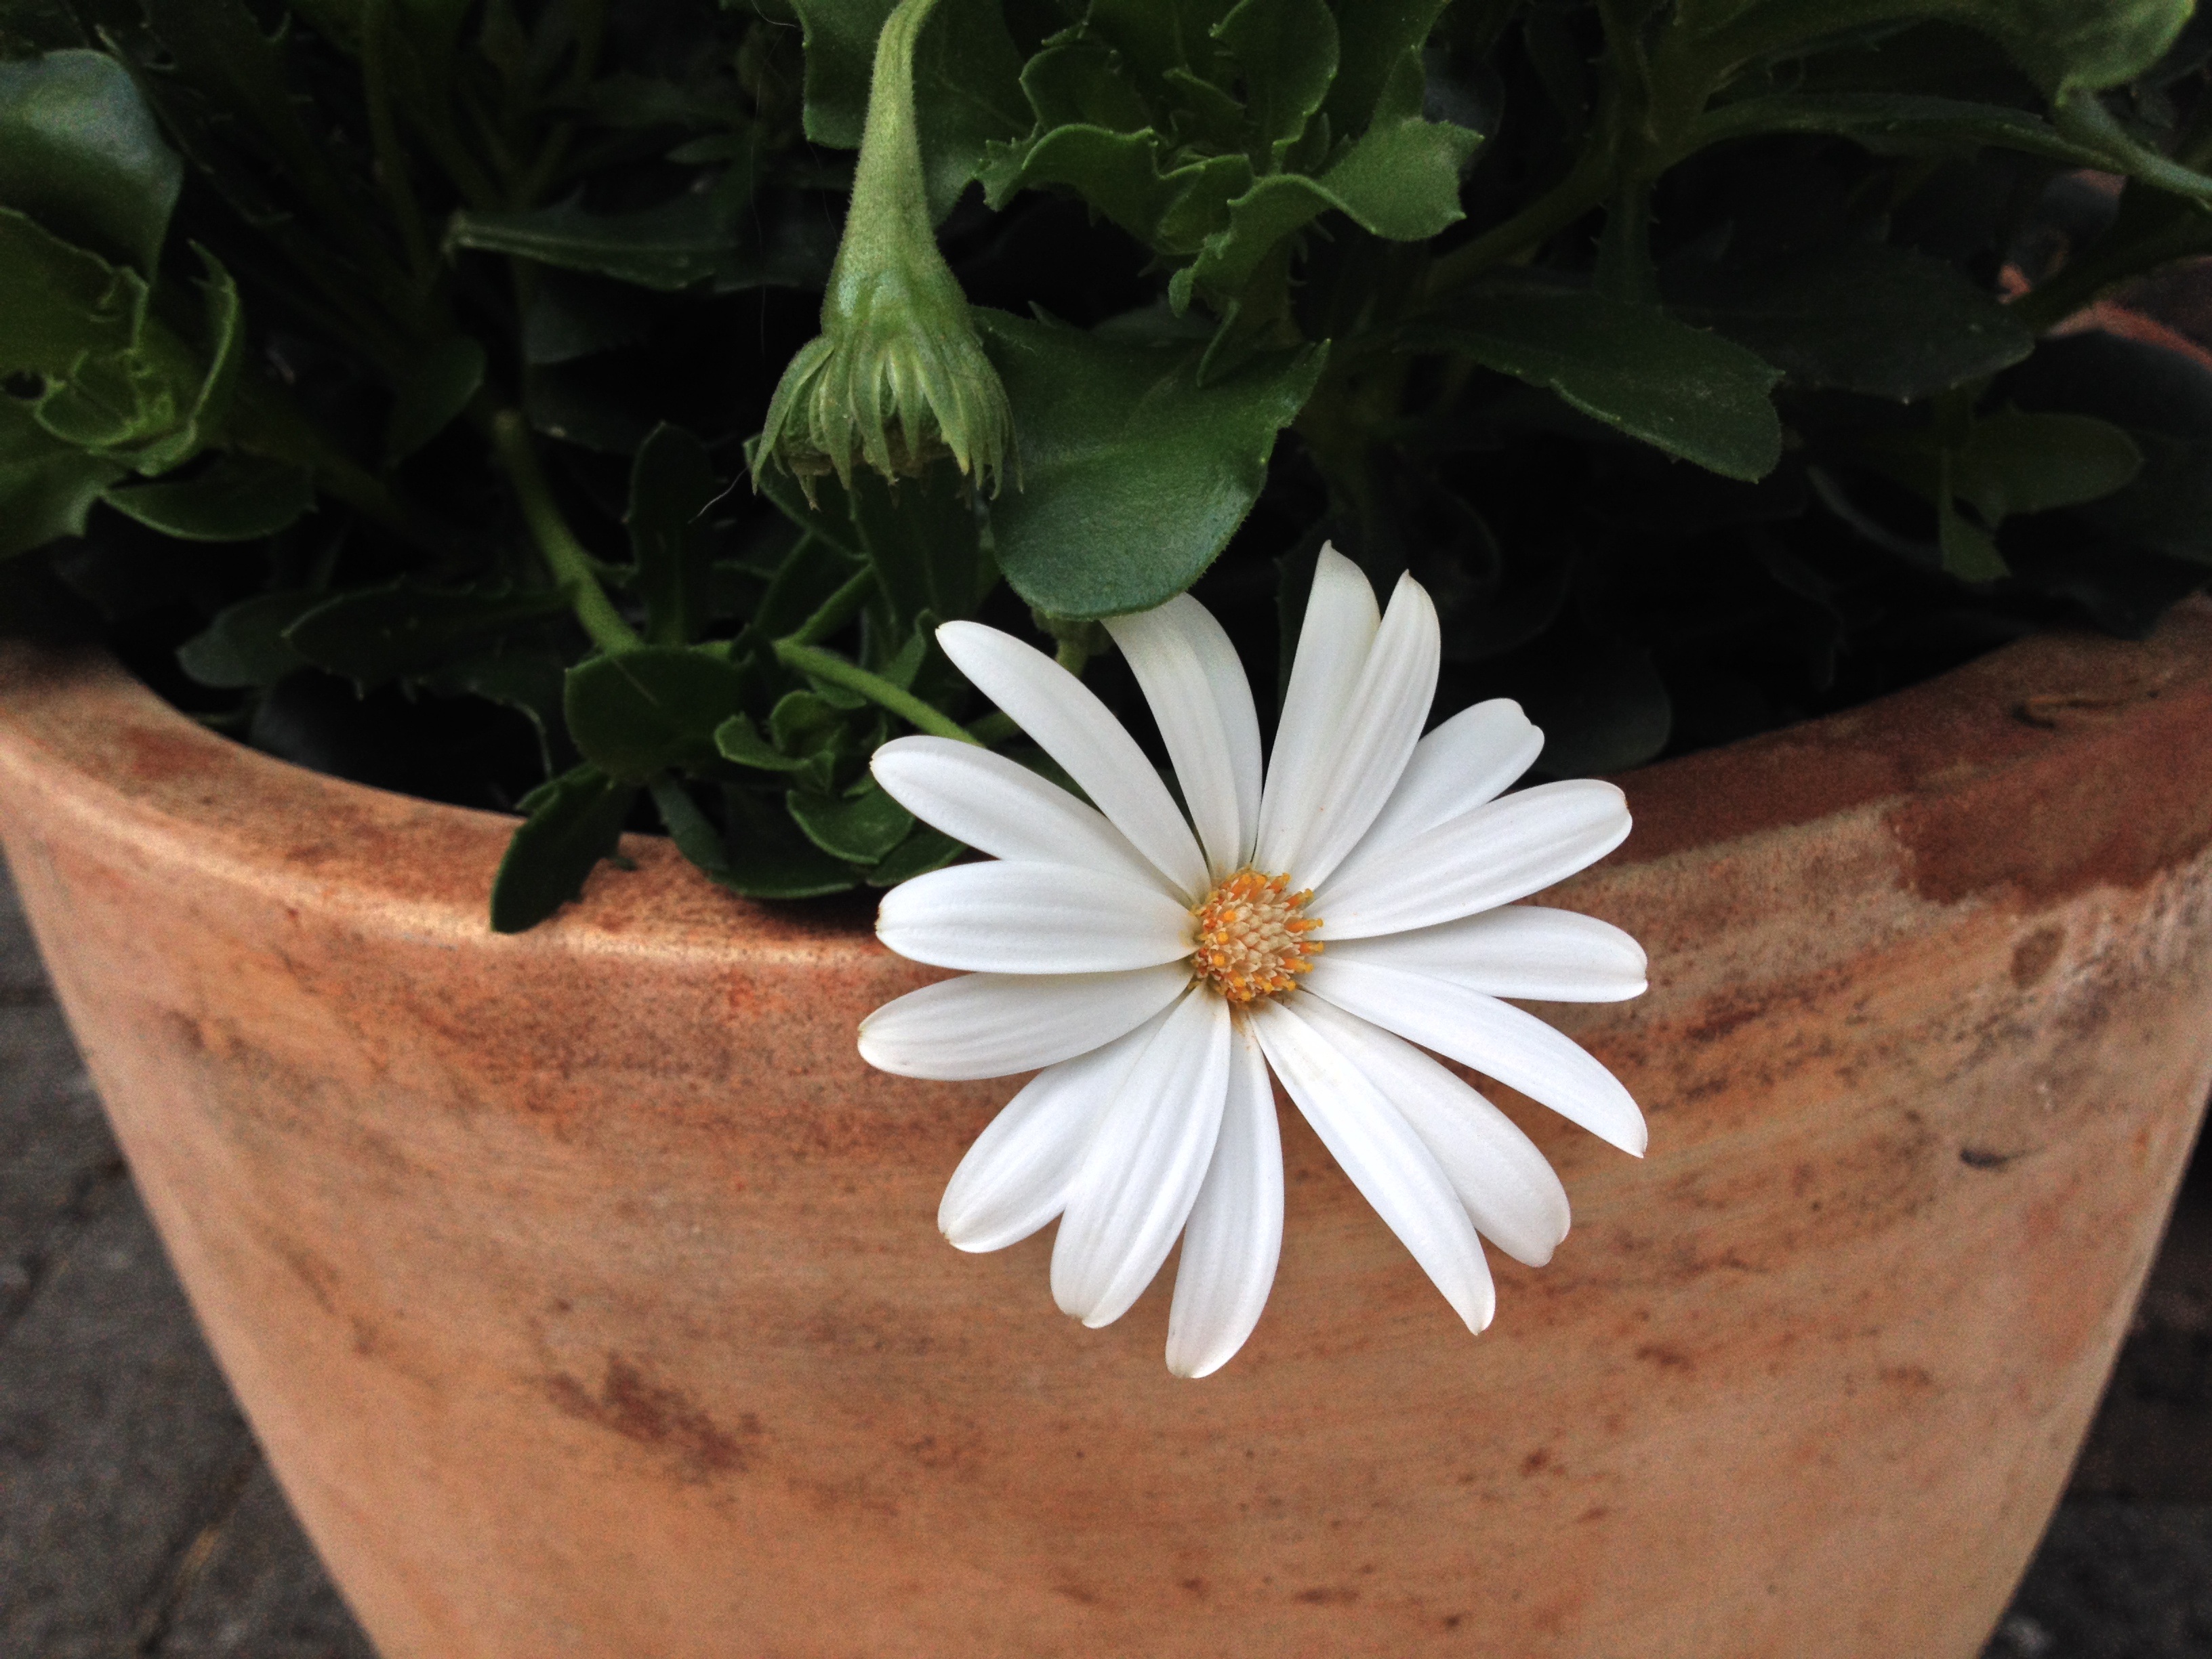
nature, plant, flower, herb, produce, flora, flowerpot, flowering plant, land plant